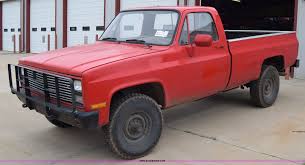
Label: D-30